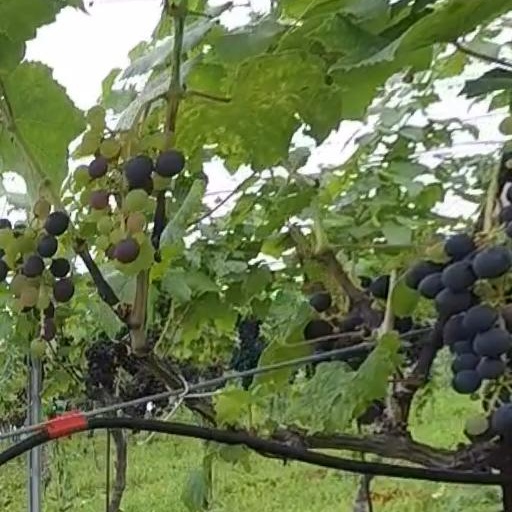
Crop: grape